Ko Chiu Road Estate

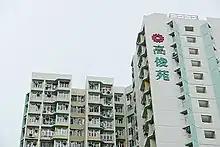
Ko Chun Court - Ko Chiu Road Phase 2 in June 2008

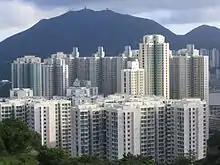
Ko Cheung Court - Ko Chiu Road Phase 3 in October 2005

Ko Chiu Road Estate was a public housing estate in Ko Chiu Road, the upper hill of Yau Tong, Kwun Tong District, Kowloon, Hong Kong.